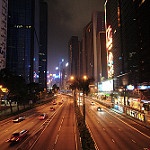
Scene: Outdoor